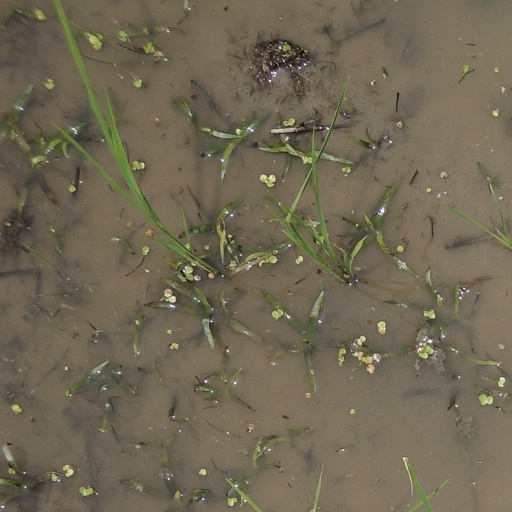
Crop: rice